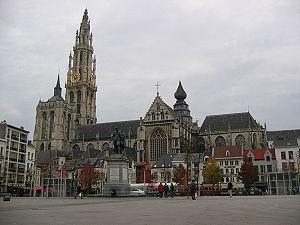
Jérôme de Clibano, né vers 1459 et mort entre le 26 mars et le 16 mai 1503, est un compositeur et chanteur franco-flamand de la Renaissance. Il était membre de la Grande Chapelle des Habsbourg, le célèbre chœur de Philippe Ier de Castille, à la même époque que Pierre de la Rue.